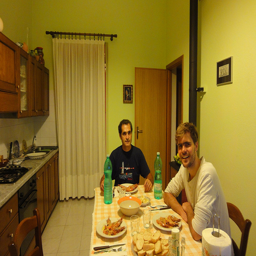
a couple of guys are sitting at a table
Adults sitting at kitchen table with meal and beverages.
Two men sitting at a dining table full of food.
Two men sitting down eating at a kitchen table.
two people sitting at a table with plates of food